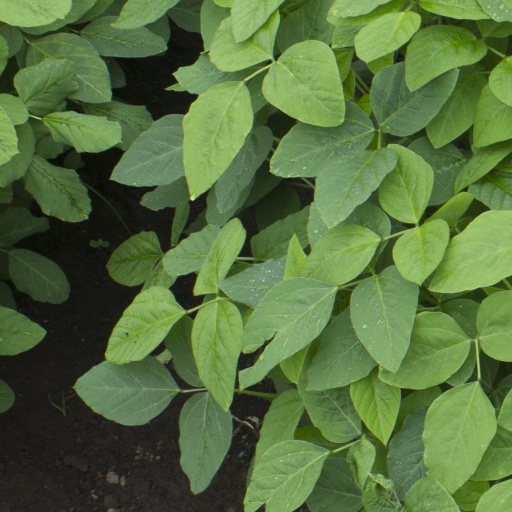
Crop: soybean